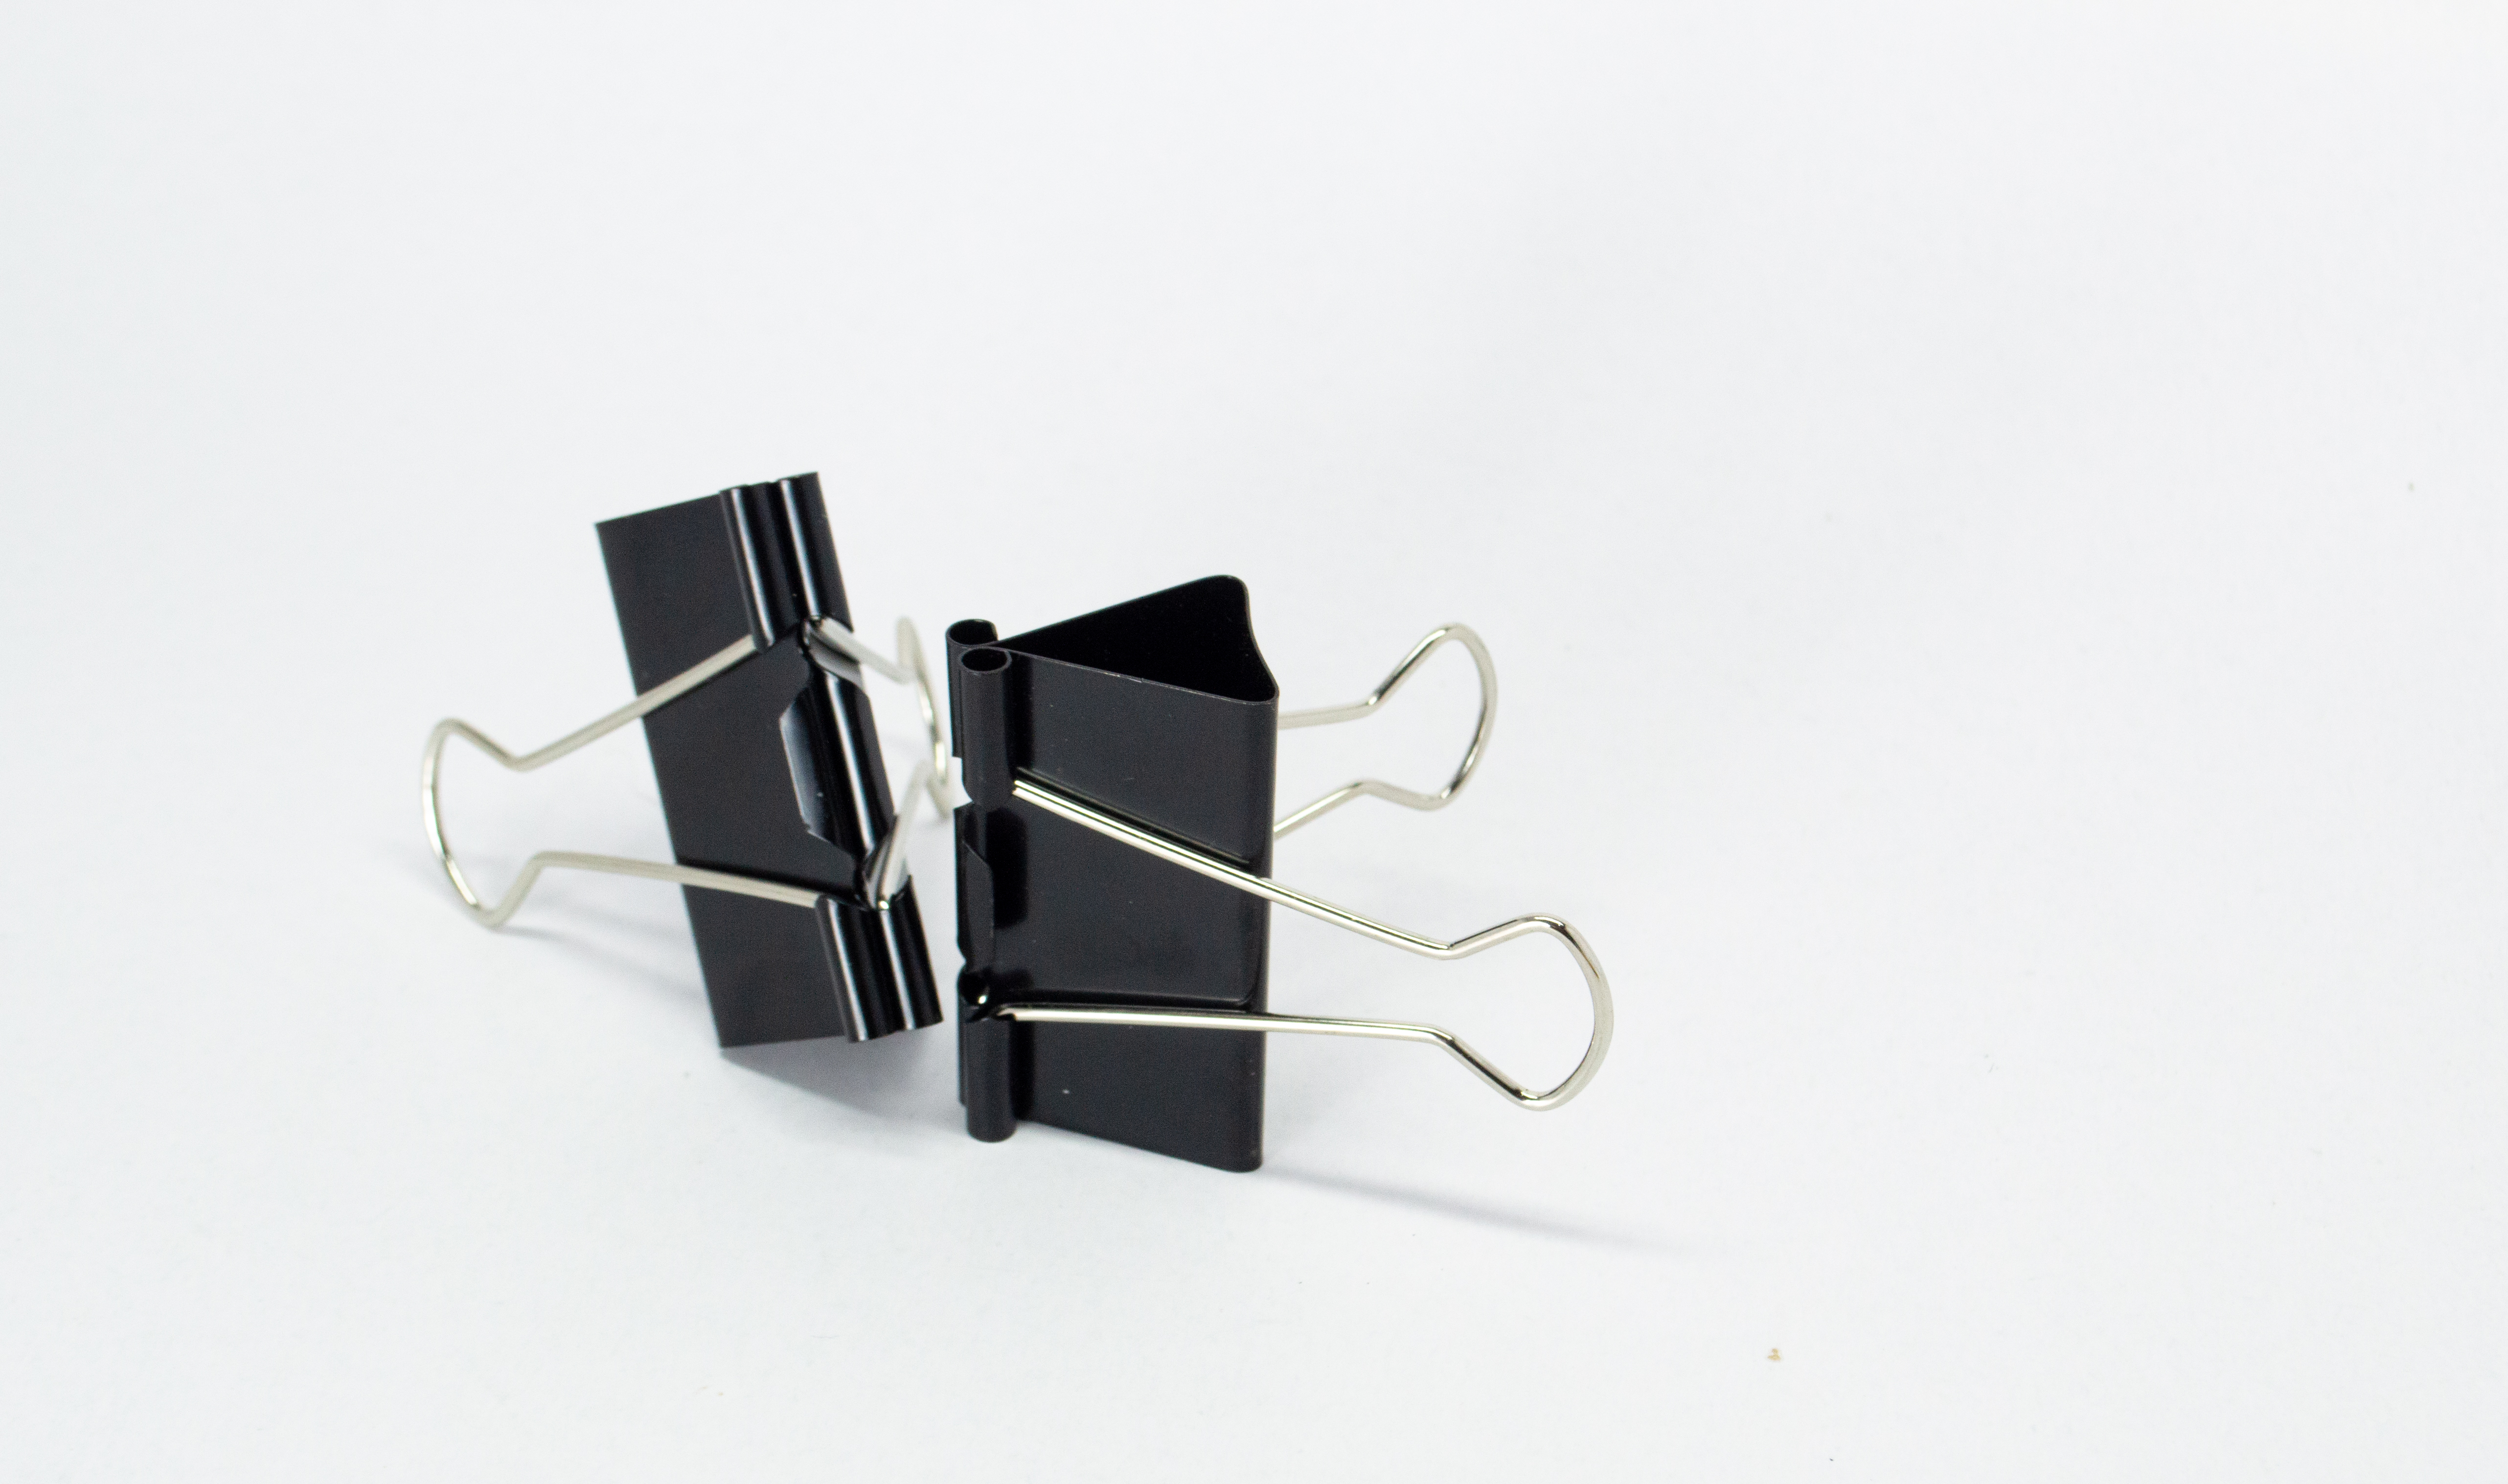
school supplies, equipment, clip, stationery, office, black, isolated, paper, metal, accessory, paper clip, object, metallic, note, binder clip, white background, photography, color image, office supply, business, binder, document, tool, supply, attach, cut out, black color, attached, bonding, clipping path, corporate business, manufactured object, no people, reflection, white, background, bulldog, circuit component, font, passive circuit component, art, cable, electronics accessory, aluminium, Optoelectronics, circle, rectangle, nickel